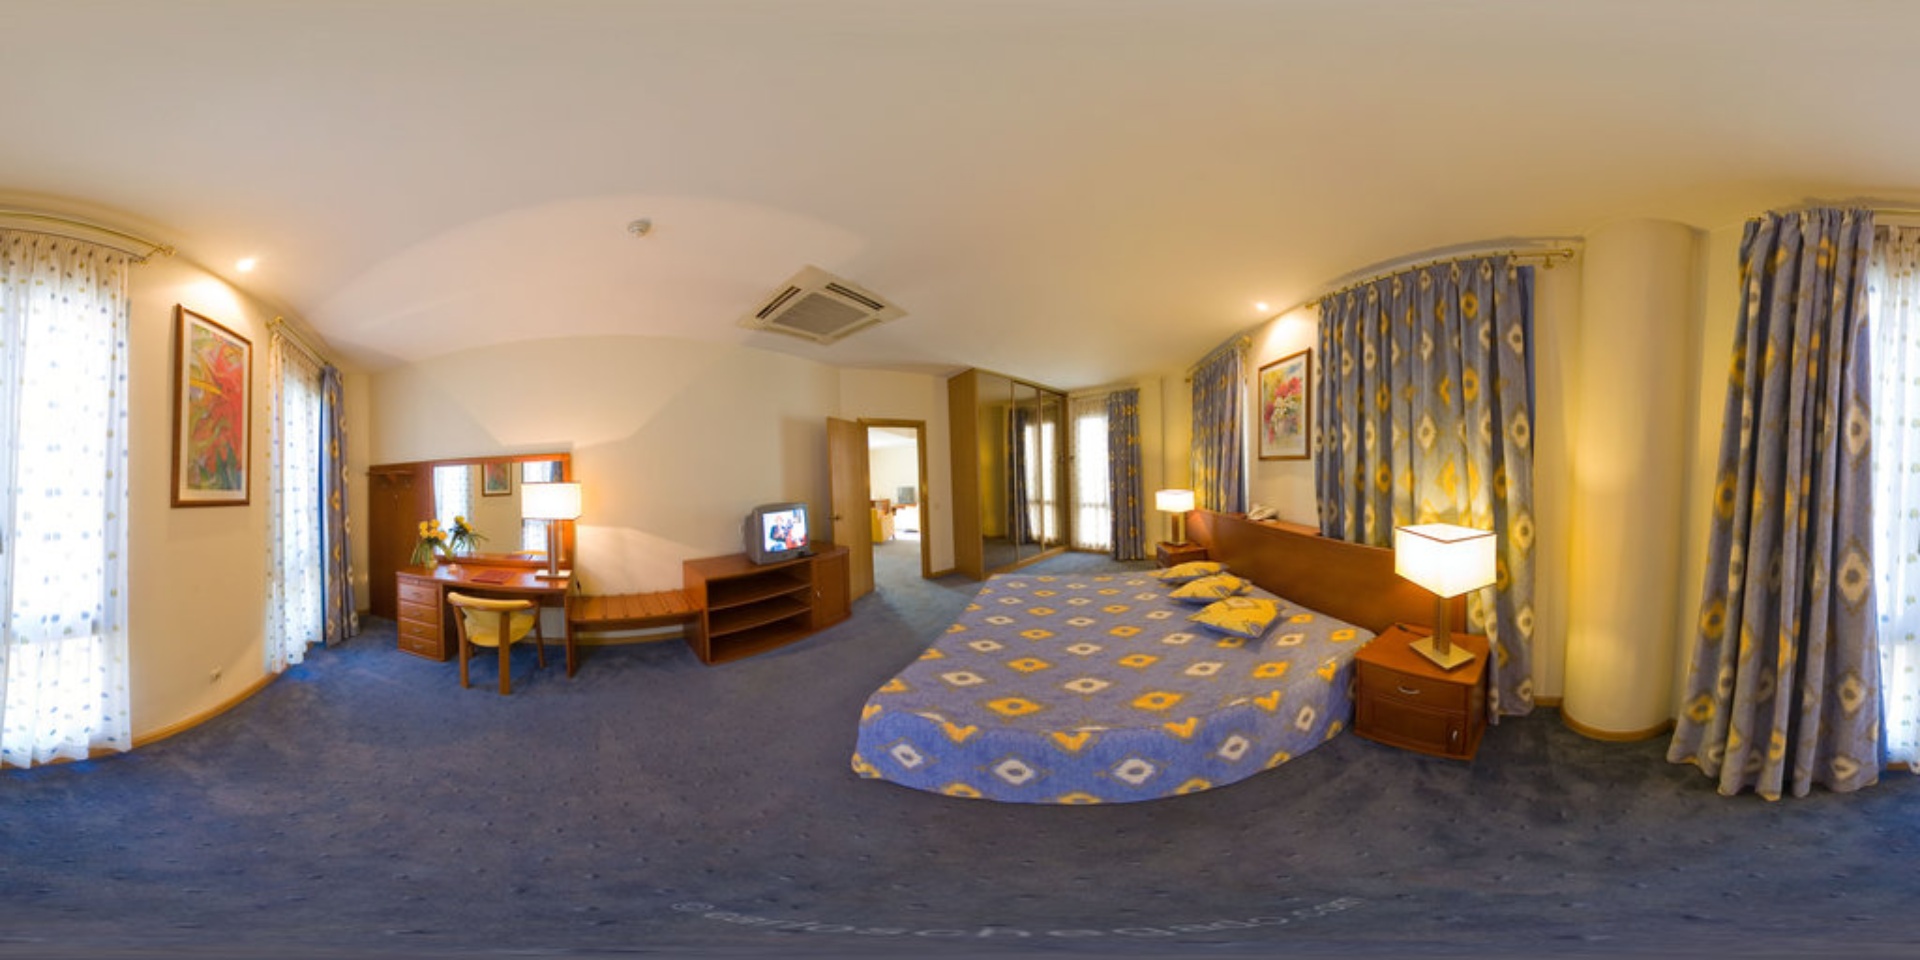
Referred object: TV opposite the bed

Referred object: the blue bedspread with yellow diamond pattern